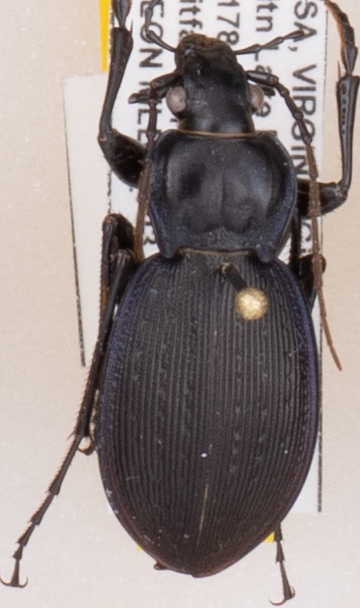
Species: Carabus goryi
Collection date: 2022-05-31
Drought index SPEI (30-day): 0.47
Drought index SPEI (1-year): -0.71
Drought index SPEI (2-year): -0.1